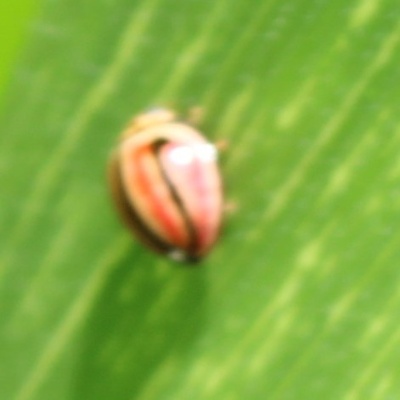
Crop: Maize
Condition: leaf beetle